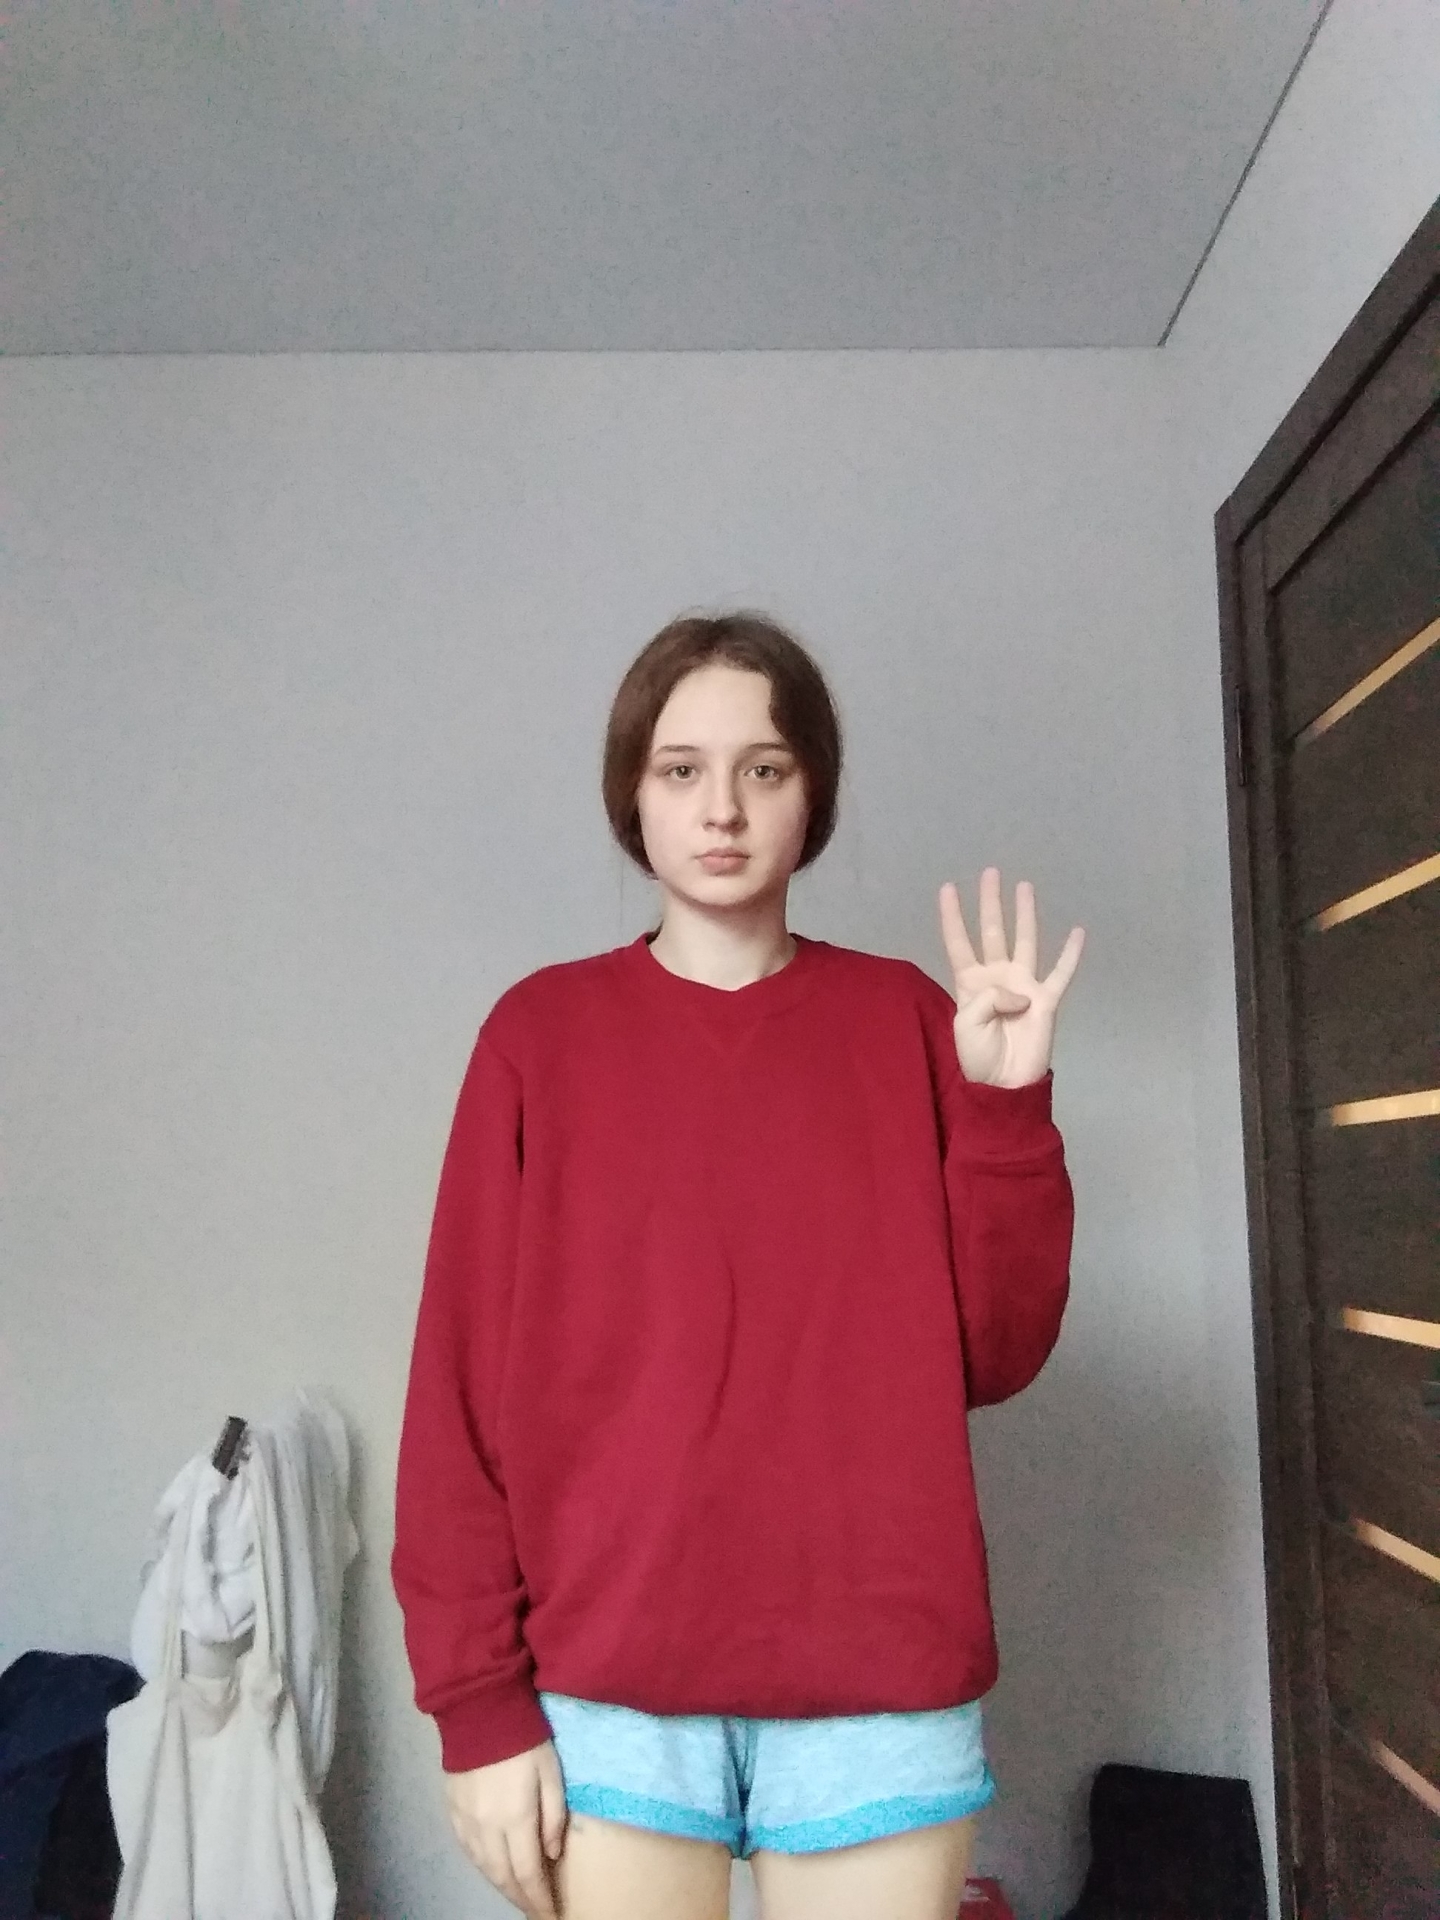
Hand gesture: four